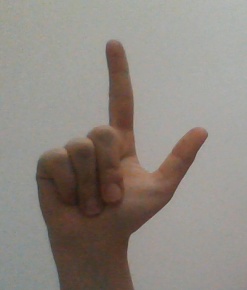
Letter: laam